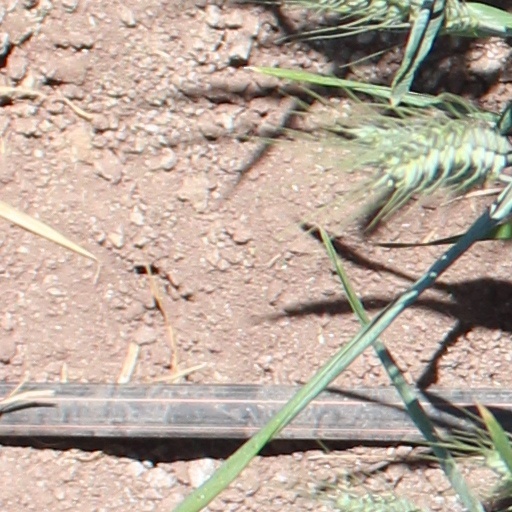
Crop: wheat